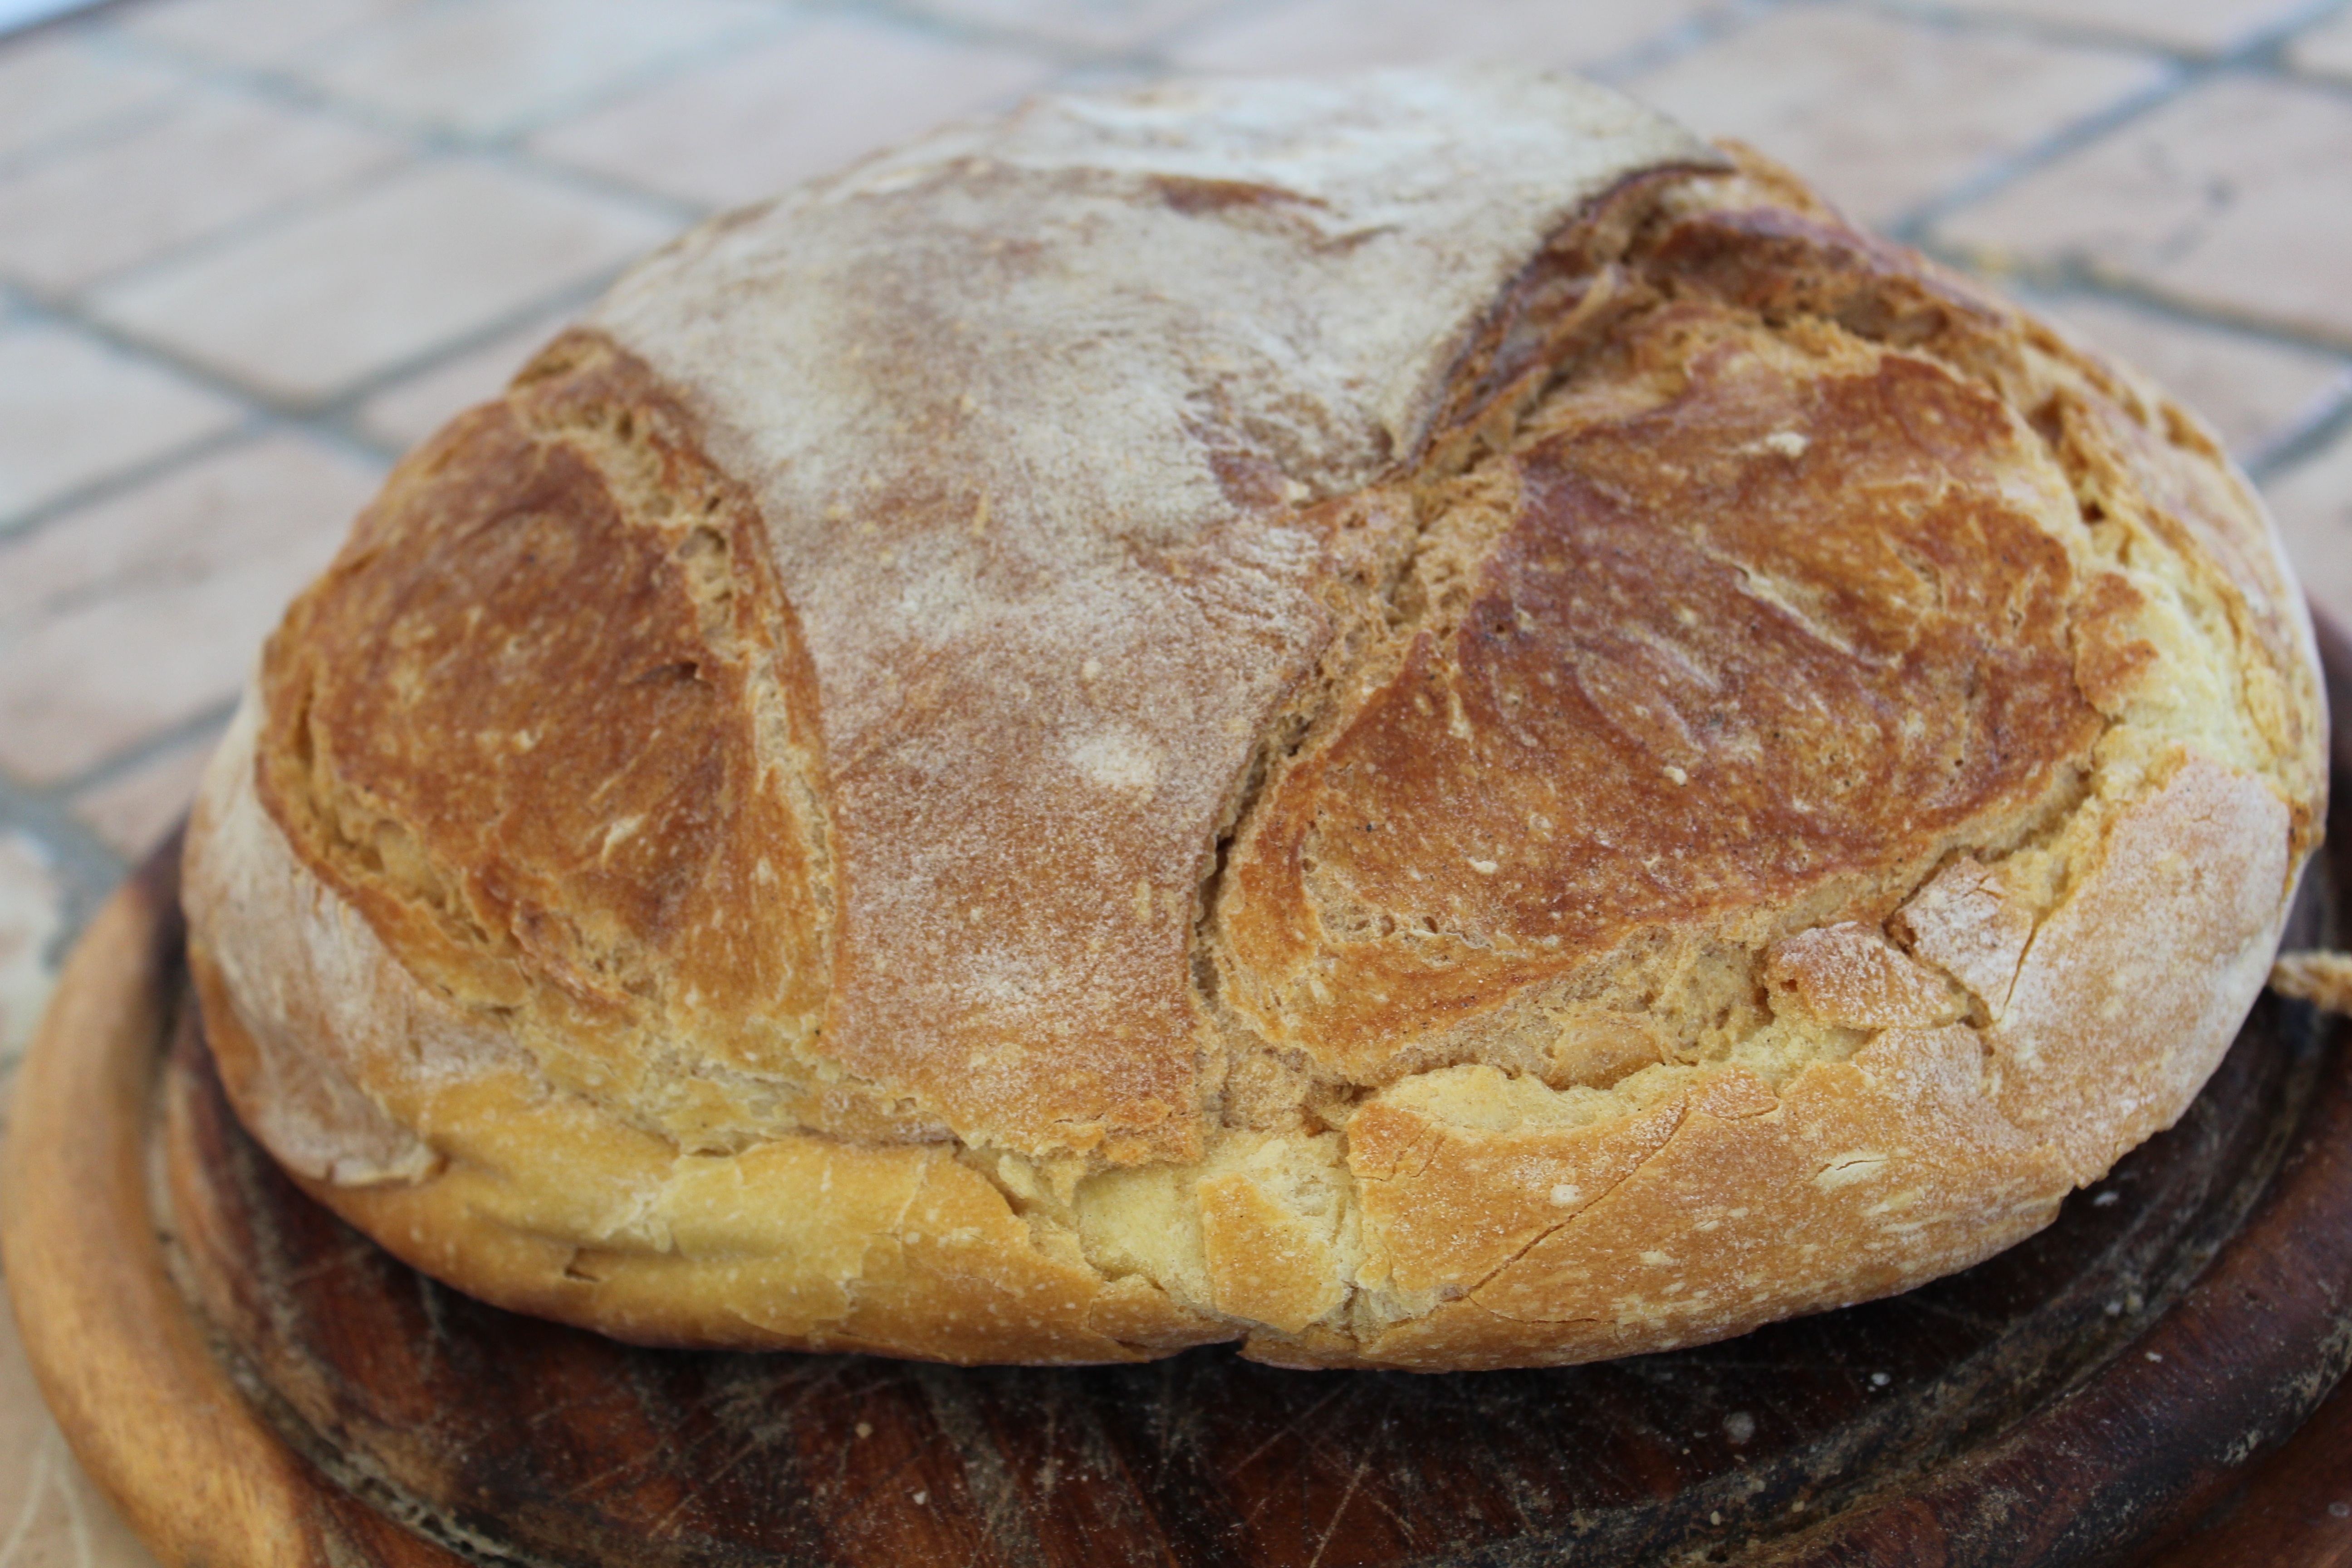
wheat, dish, meal, food, kitchen, breakfast, baking, cuisine, bread, bakery, loaf, sourdough, ciabatta, flour, baked goods, grass family, pane di altamura, altamura